Queen station

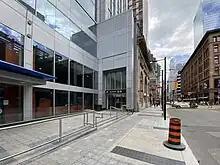
Entrance on the north side of the Maritime Life Tower is the designated Wheel-Trans pick up location

The station lies under Yonge Street north of Queen Street to Shuter Street. The station has seven entrances from street level, which includes accessible entrances from inside the Eaton Centre and the Maritime Life Tower. Other entrances include a sidewalk staircase entrance from Shuter Street, and other entrances from 1 Queen Street East, 8 Queen Street West, by Hudson's Bay Queen Street, and from the north entrance outside the Eaton Centre.